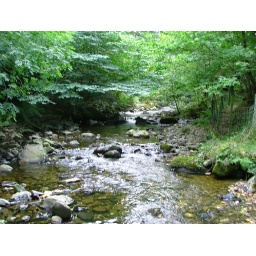
&amp;quot;The loveliest sylvan rock and river scenery in Wales&amp;quot;.25 Sept. 2008